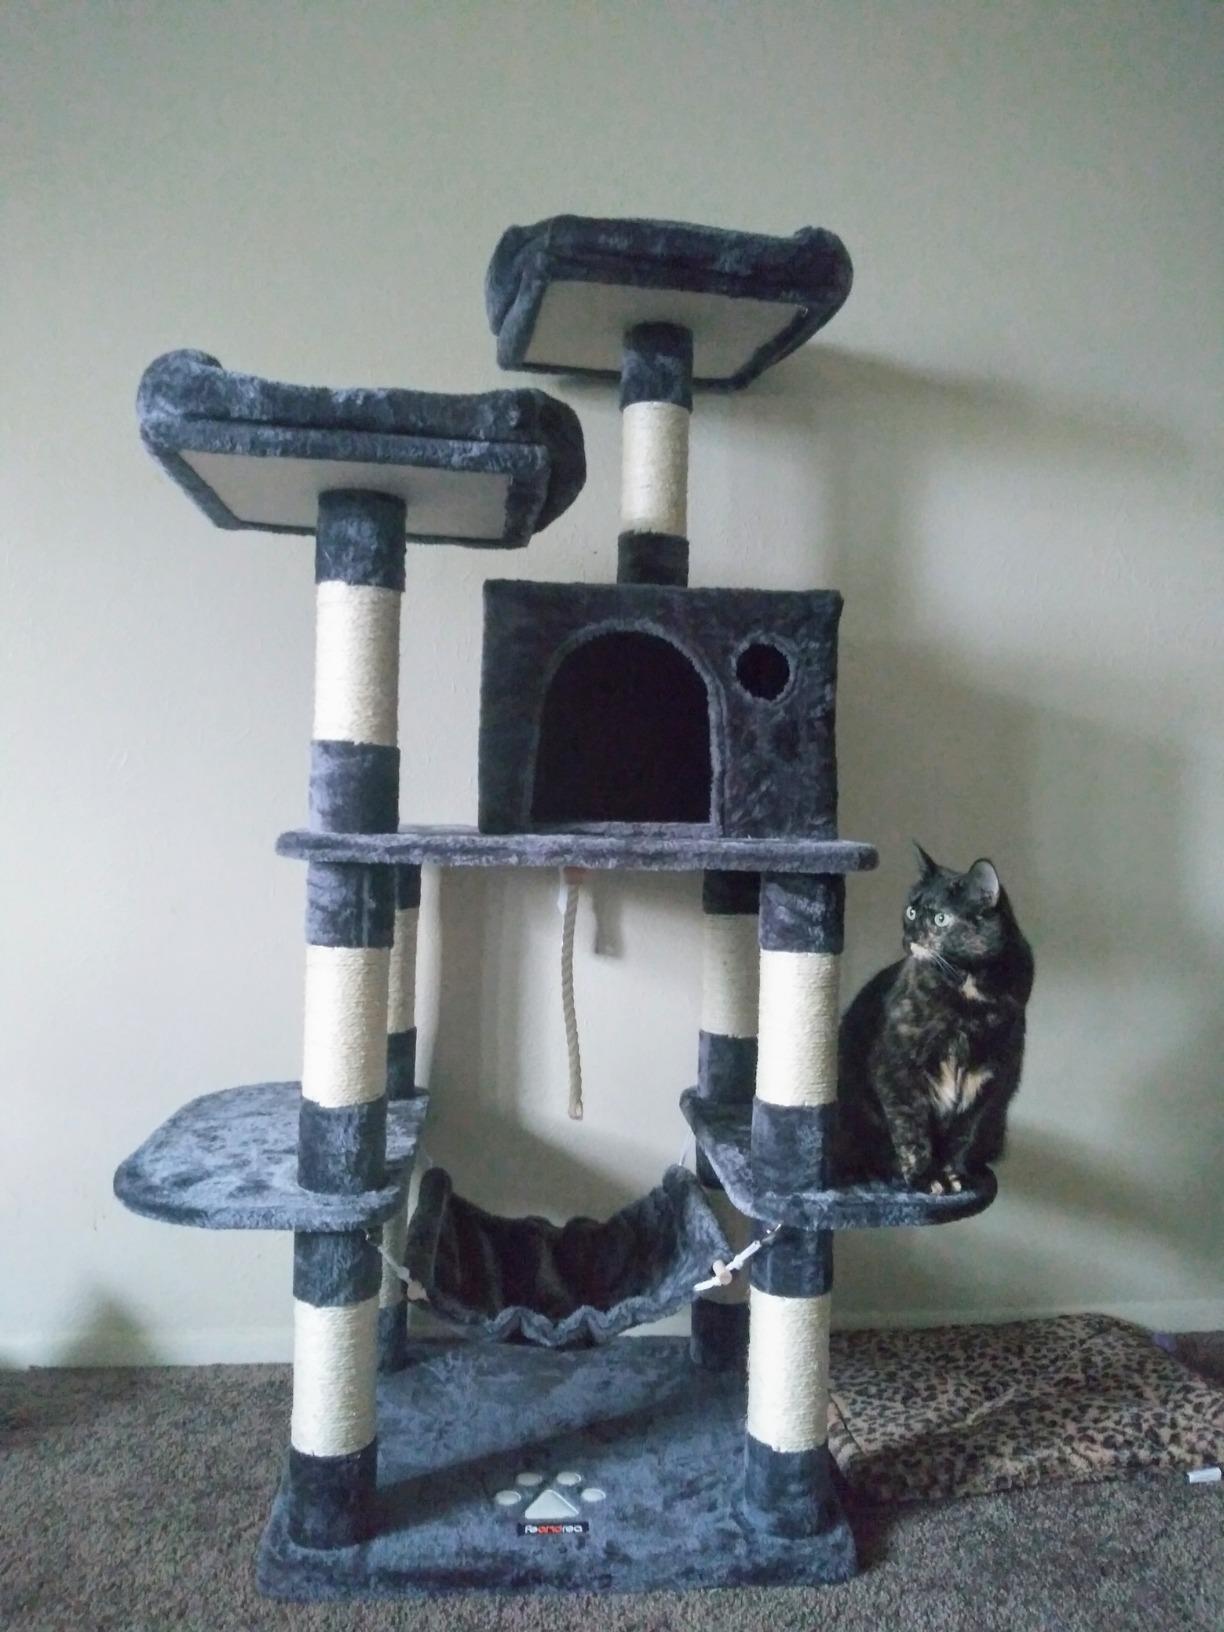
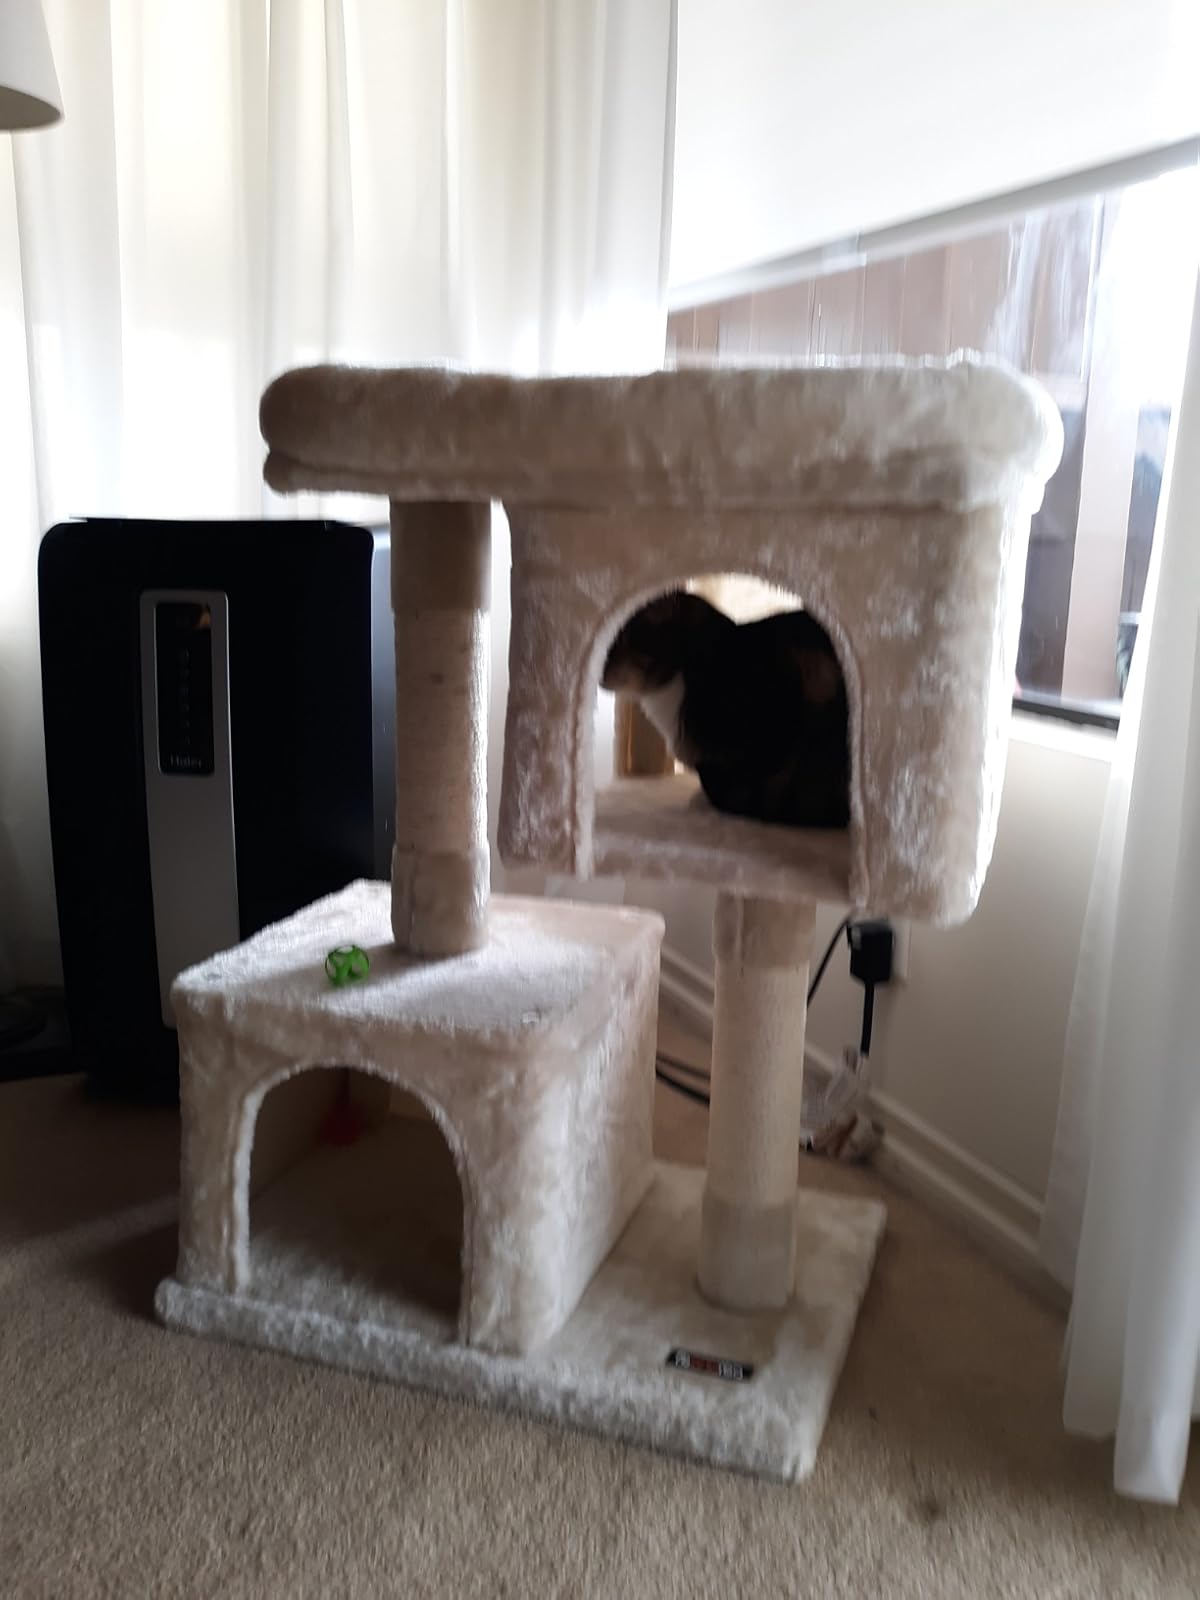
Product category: items_cat tree
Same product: no